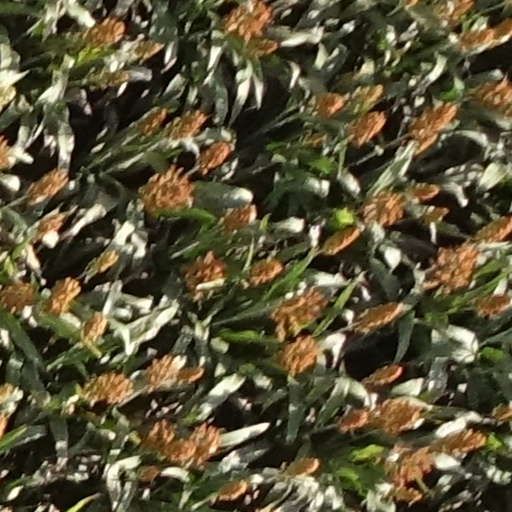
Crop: sorghum